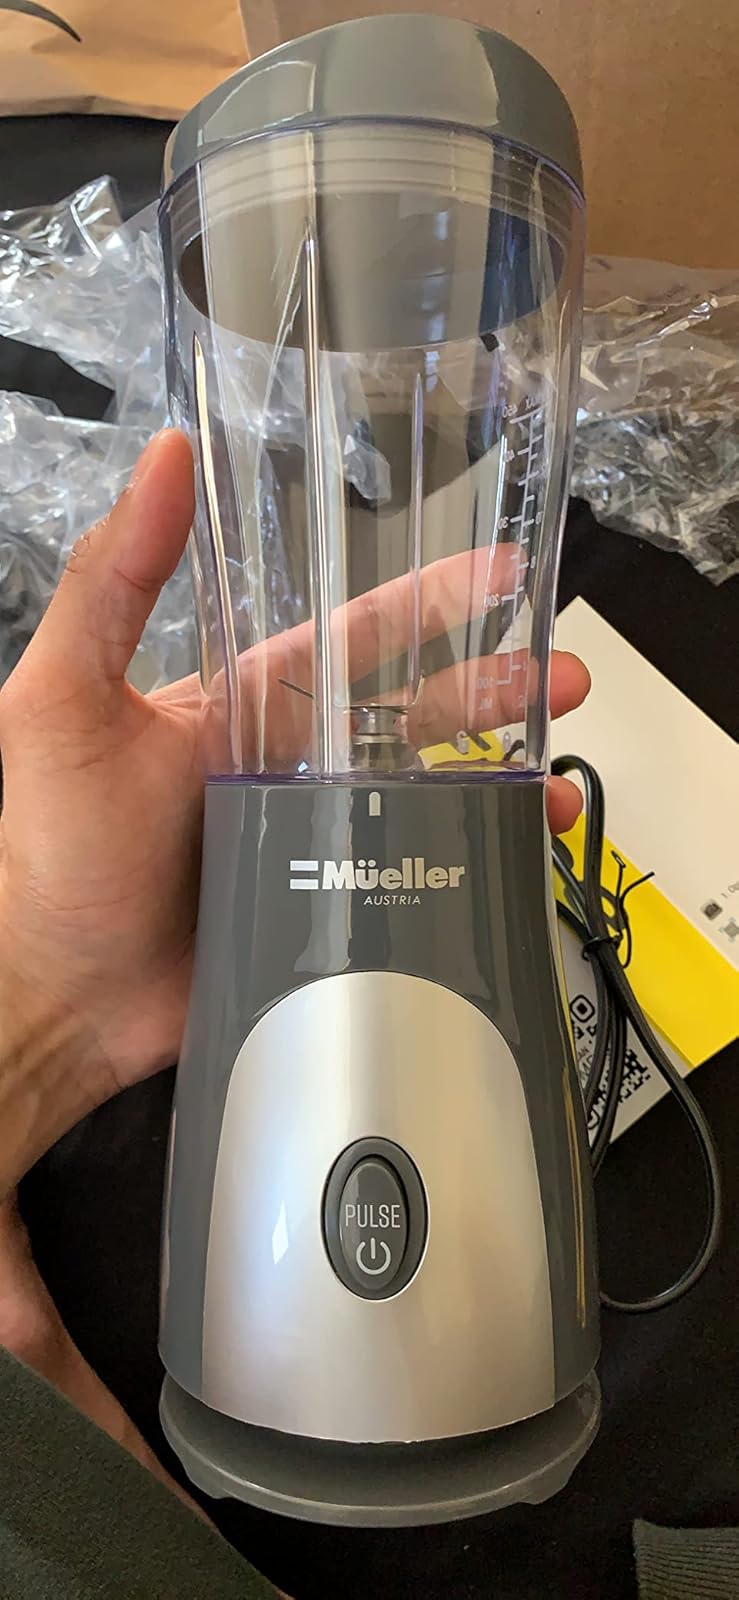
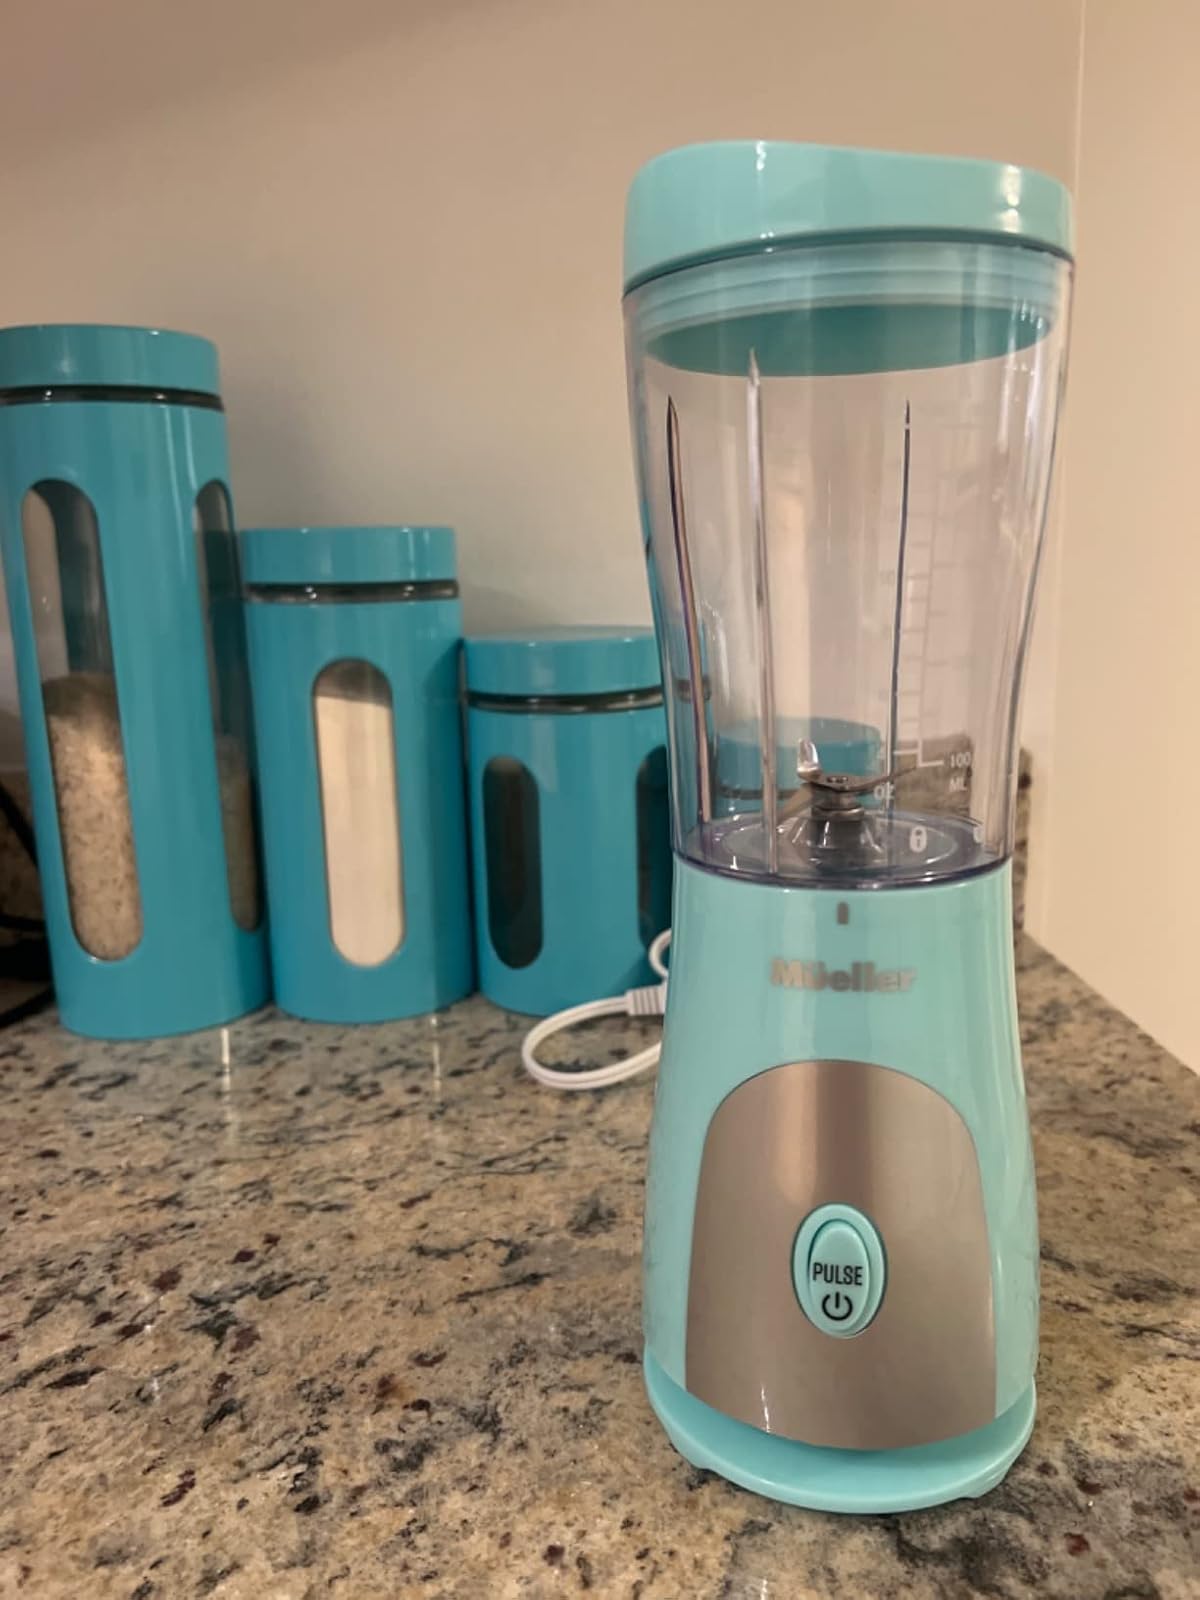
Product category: items_blender
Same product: no